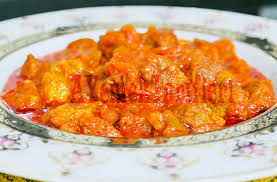
Yemek: et_sote